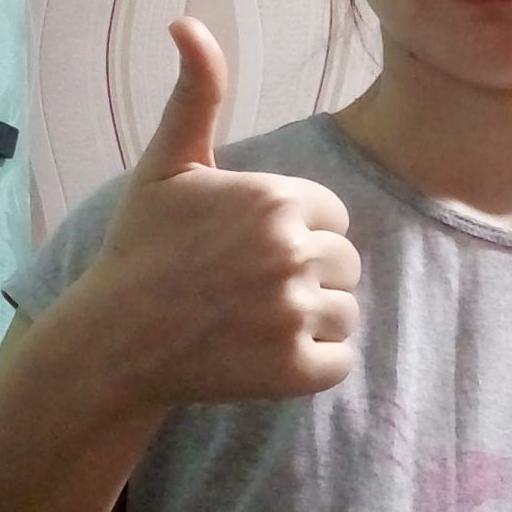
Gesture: like